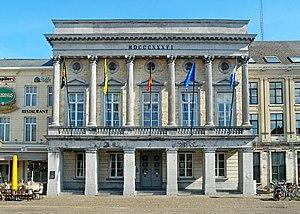
Belgique - Brabant flamand - Tirlemont (Tienen) - Hôtel de ville
L'hôtel de ville de Tirlemont est un édifice de style néo-classique situé sur la Grand-Place de la ville belge de Tirlemont dans la province du Brabant flamand.
Cette page regroupe l'ensemble des monuments classés de la ville de Tirlemont.